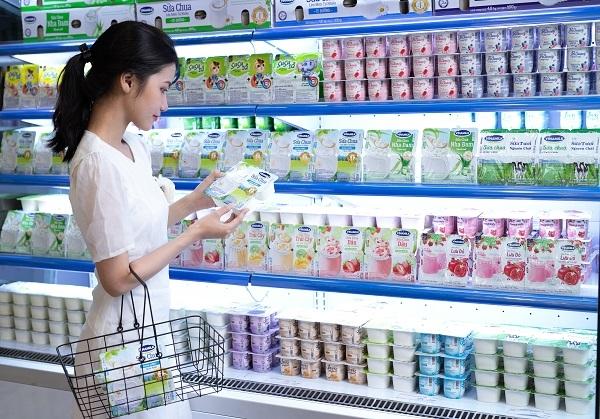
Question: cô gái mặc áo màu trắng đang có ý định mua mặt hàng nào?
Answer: cô ấy định mua sữa chua